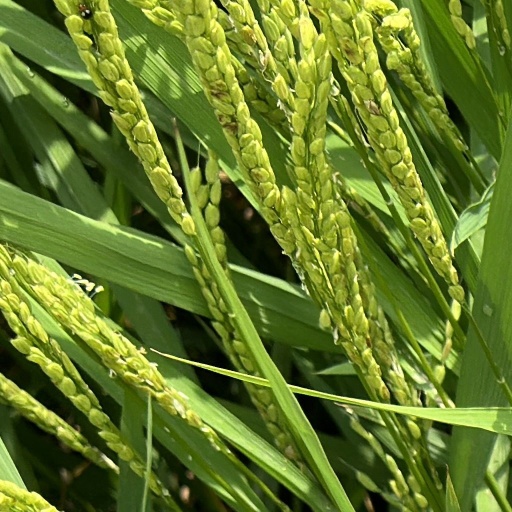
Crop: rice